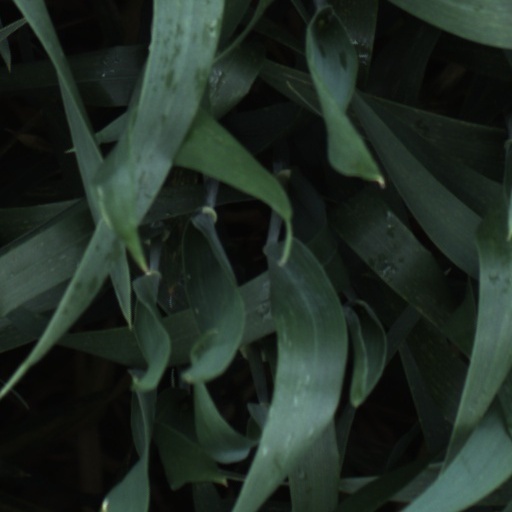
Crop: wheat